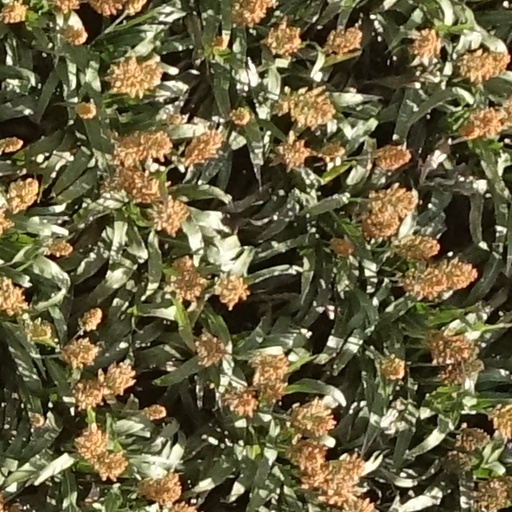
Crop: sorghum